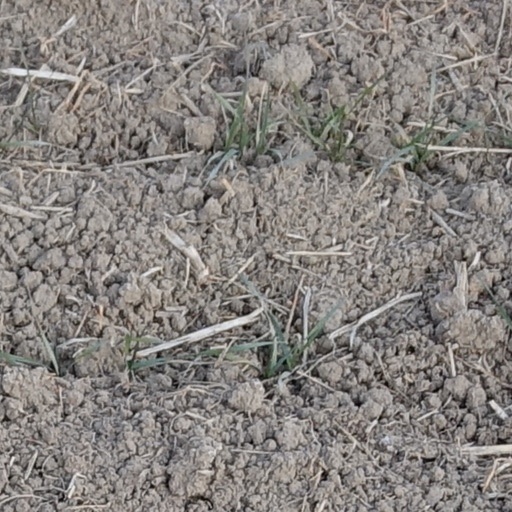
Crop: wheat